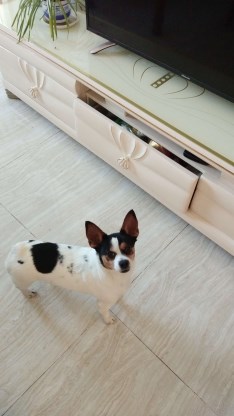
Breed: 420-n000124-Chihuahua